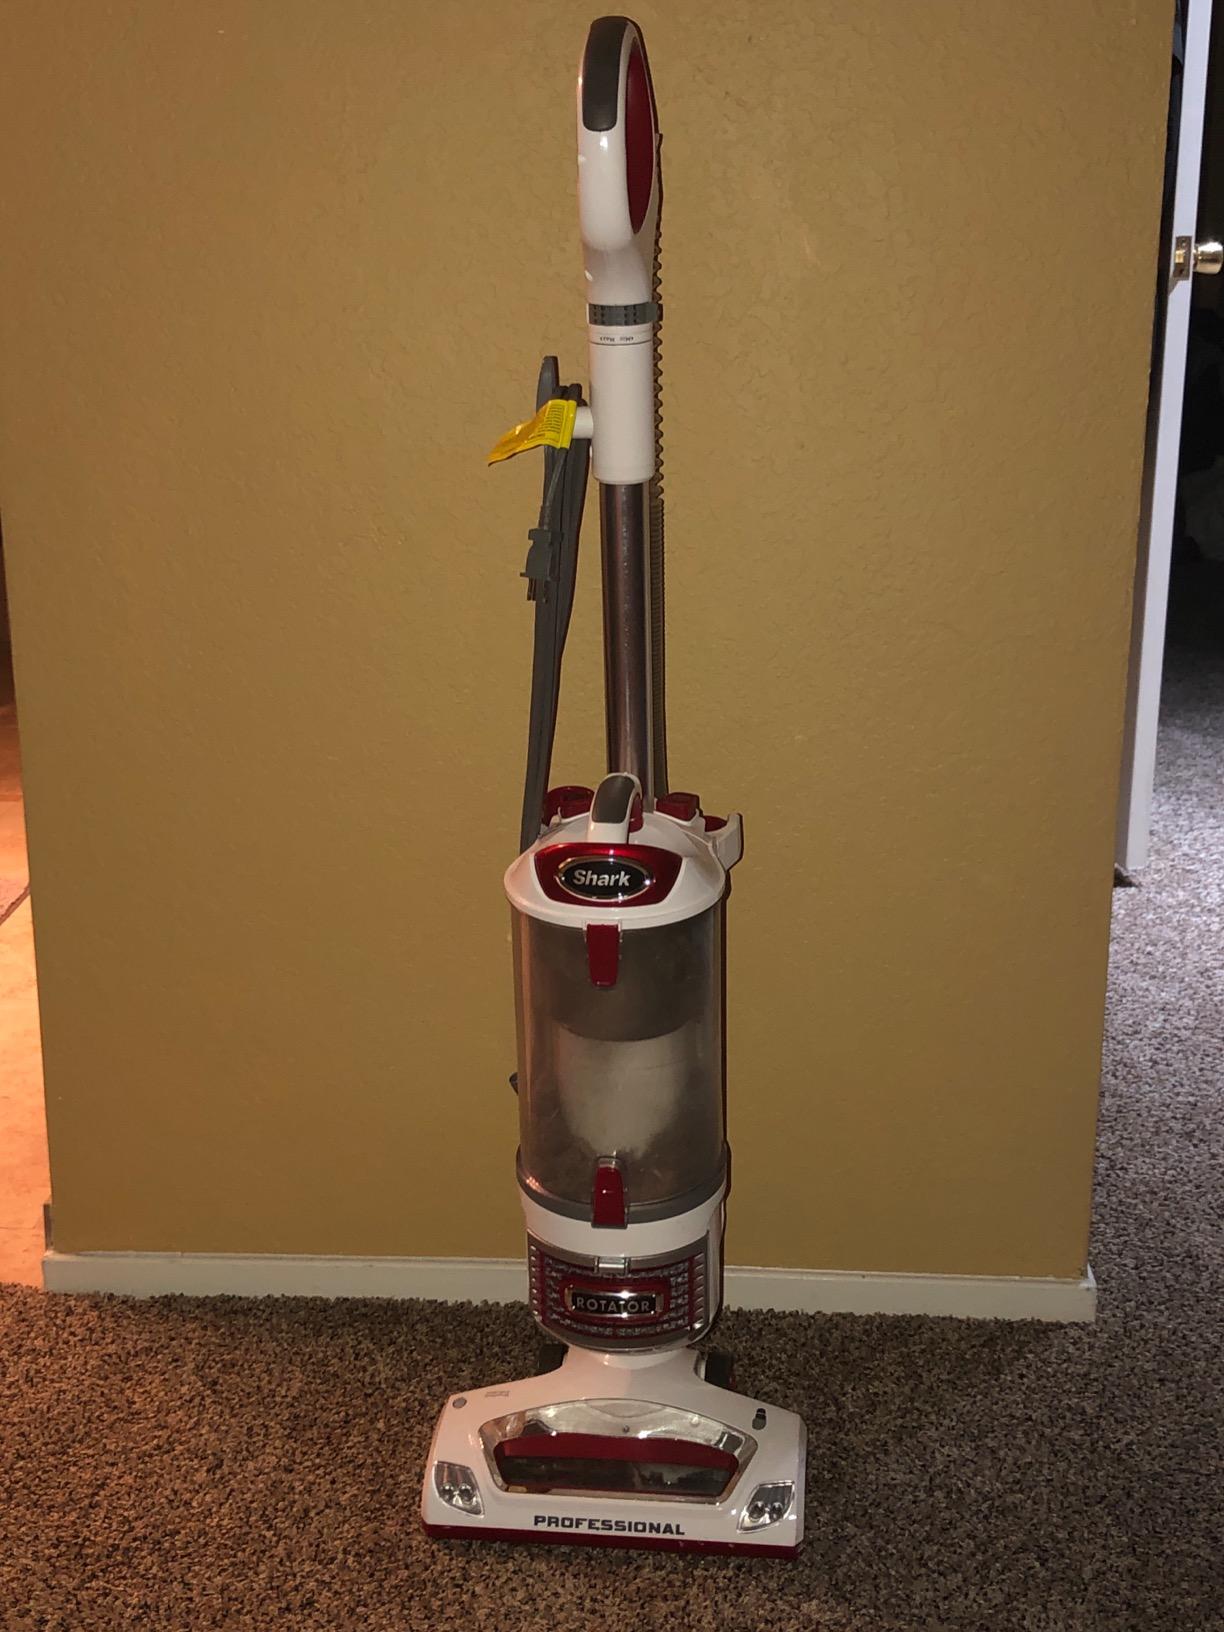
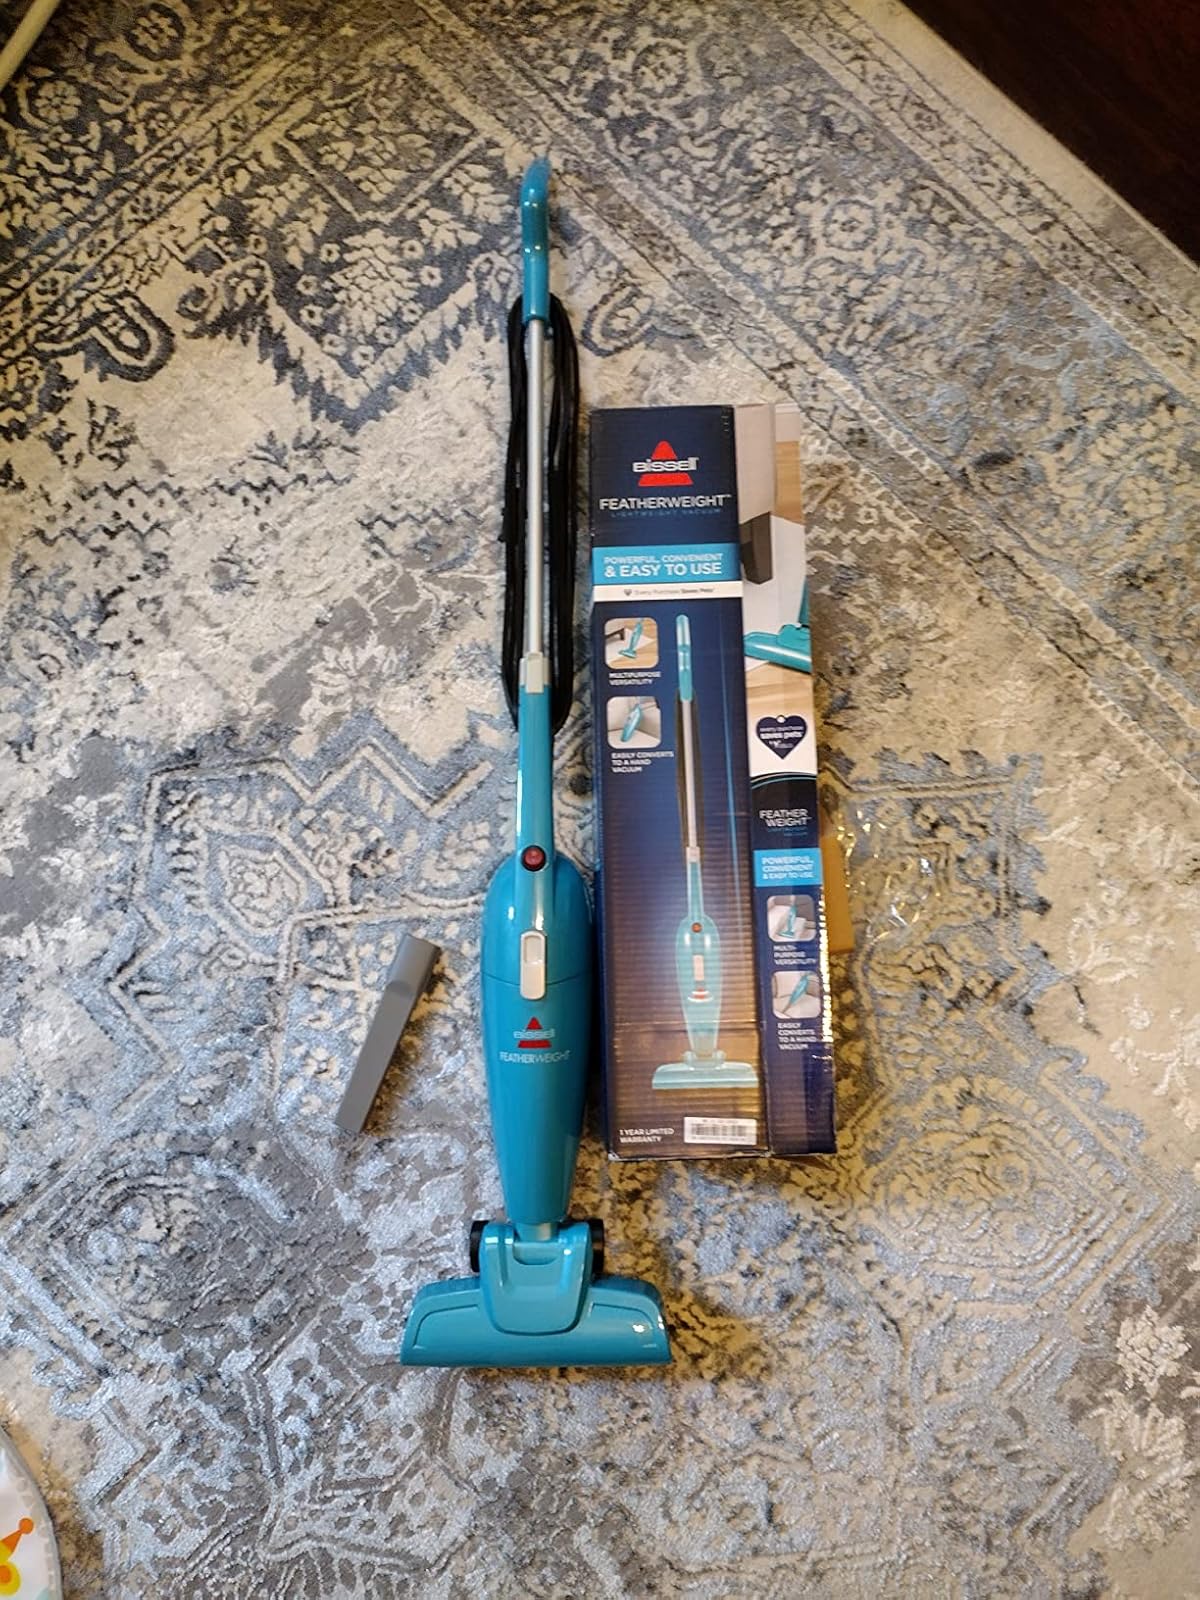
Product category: items_vacuum
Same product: no